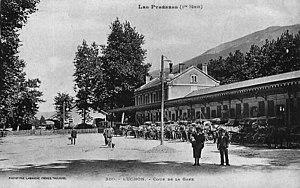
La cour extérieure de la gare de Luchon, avec les voitures et les omnibus pour les curistes de la station thermale de Bagnères-de-Luchon.
La gare de Luchon est une gare ferroviaire française fermée de la ligne de Montréjeau - Gourdan-Polignan à Luchon, située sur le territoire de la commune de Bagnères-de-Luchon, dans le département de la Haute-Garonne, en région Occitanie.